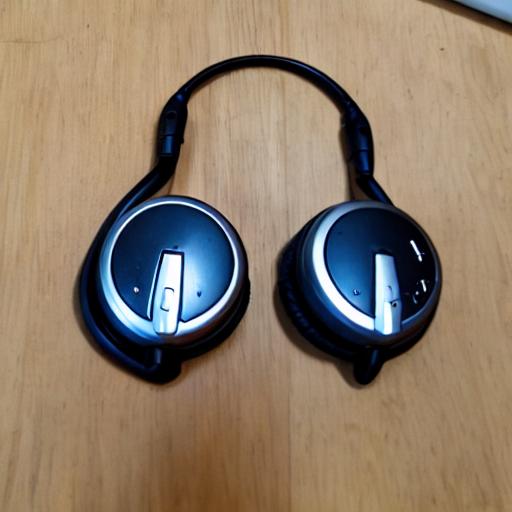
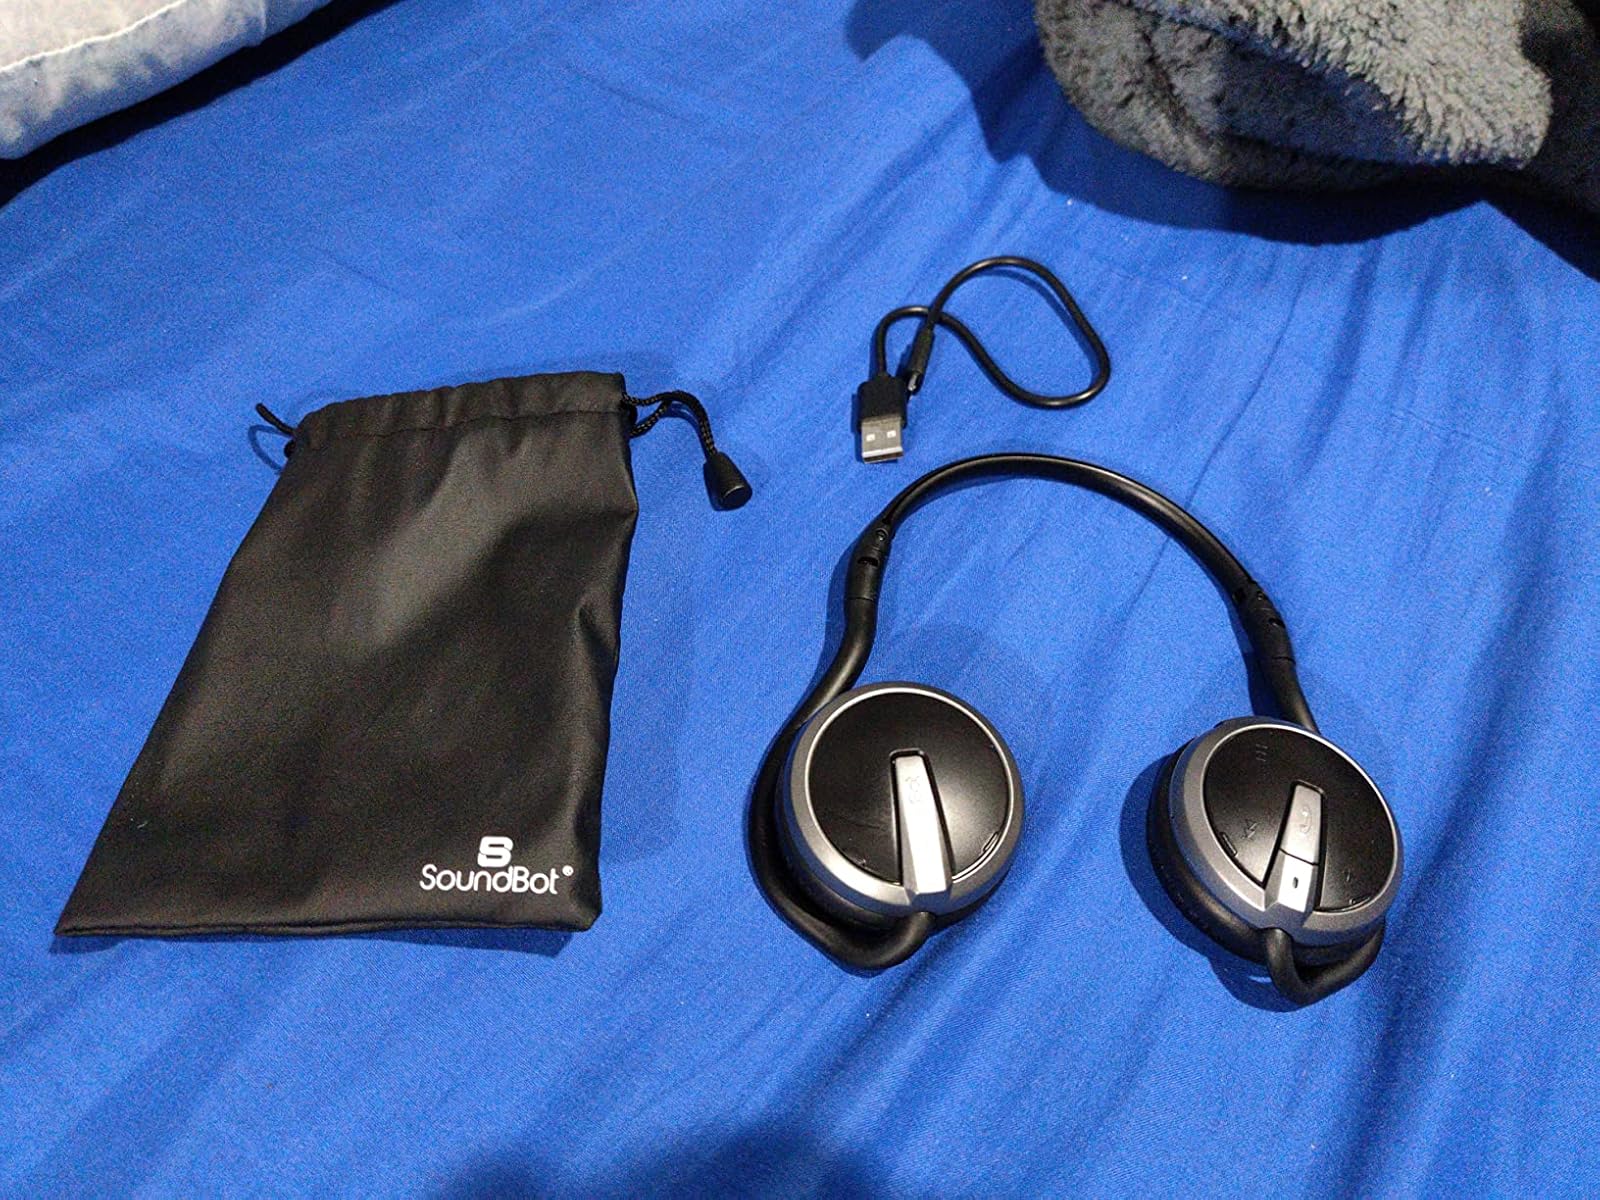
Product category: headphones
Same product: no